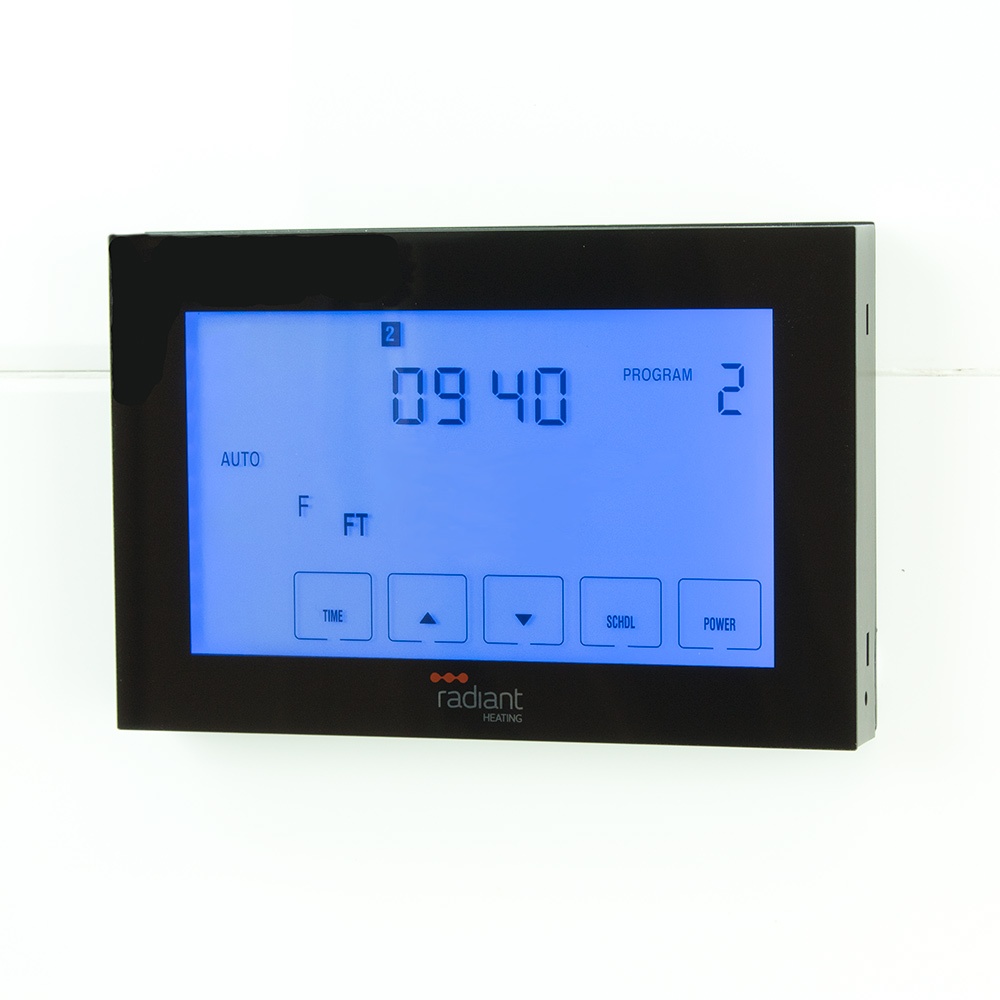
Premium Glass Fronted Touch Screen Timers - Various Styles, Colours and Orientations
Discover the ultimate solution for controlling your heated towel rail with our Premium Glass Fronted Touch Screen Timer. This innovative digital timer switch ensures you never forget to turn your towel rail on or leave it running all day. Simply program the timer to activate your towel rail before you wake up, and set it to turn off a few hours later, ensuring your towels are perfectly dried. With its sleek modern design and blue backlit touchscreen display, this timer will enhance the aesthetics of any bathroom. You can choose to mount it on the wall or discreetly wire it into a cupboard. 230/240V input for versatile compatibility 16 Amp rating, ensuring reliable performance Premium glass fronted display for a sophisticated look Blue backlit digital display for easy visibility Flexible manual or programmable modes Customizable timing options: 2 on and 2 off times per day 5/2 or 7 day timing modes to suit your schedule Compact dimensions fit standard wall boxes (80mm x 120mm x 15mm) Backed by a 2-year warranty for peace of mind For those who prefer a more tailored approach, the Countdown Timer feature allows you to select from 0.5 to 5 hour increments, making it perfect for spontaneous showers or varying schedules. The screen lights up only while programming, ensuring a clean and modern look. Additionally, the WiFi-enabled version offers a 7-day, 24-hour scheduling option, making it suitable for various applications beyond just towel rails, including lighting and fans. Please note that the corresponding app is available for Apple devices and requires a 2G connection for setup. Transform your bathroom routine with our advanced digital timer switch, providing convenience, efficiency, and style all in one sleek package.
Brand: Radiant Australia
Category: Hardware > Power & Electrical Supplies > Wall Socket Controls & Sensors > Timer Switches